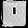
Label: Bag